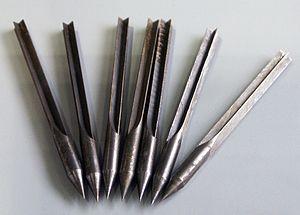
Une fléchette est un projectile pointu en acier, avec une queue à ailettes pour stabiliser sa trajectoire. En France, on les appelle aussi « balles lebon » ou plus rarement « dards ».